Lübeck-Travemünde Hafen station

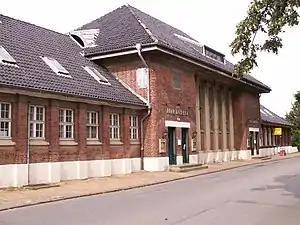

Lübeck-Travemünde Hafen station (also known as the "Lübeck Hafenbahnhof" in German) in Lübeck district of Travemünde in the German state of Schleswig-Holstein. It is one of three railway stations in Travemünde along with Lübeck-Travemünde Strand station.